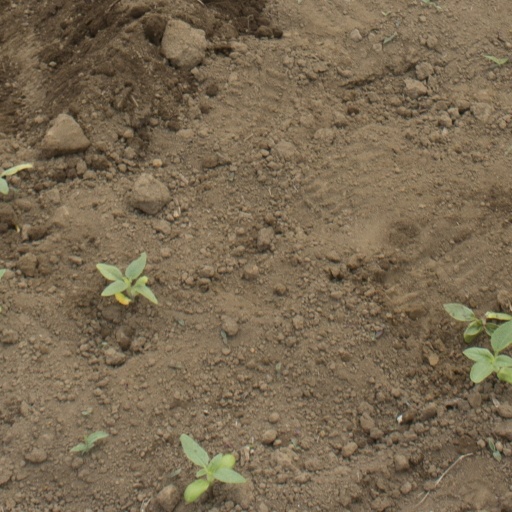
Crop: Jerusalem artichoke